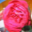
Label: rose